New England Historic Genealogical Society

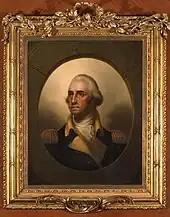
George Washington "porthole" portrait painted by Rembrandt Peale, 1853.

The Brim-DeForest library, named for philanthropist and heraldist Brady Brim-DeForest, is a research library holding materials related to genealogical research in the United States, as well as materials relevant to the United Kingdom, Ireland, and Canada. The collection include 200,000 bound volumes; 5,000+ linear feet of original manuscripts; and 100,000 rolls of microfilm. Manuscripts in the Brim-DeForest library collection include The Gore Roll, the earliest American armorial in existence. NEHGS also holds a fine arts collection including works on canvas or paper by Joseph Badger, John Singleton Copley, Pierre Charles L'Enfant, Jonathan Mason, Jr., Rembandt Peale, and John Ritto Penniman. Items from its collection of American furniture were featured in "Antiques and the Arts Weekly Magazine". In March 2008, NEHGS received a gift of the earliest known photograph of Helen Keller with her teacher Anne Sullivan. The photo, taken in July 1888, shows 8-year old Keller holding a doll. The photograph was subsequently given to the Brewster Historical Society in Brewster, Massachusetts.